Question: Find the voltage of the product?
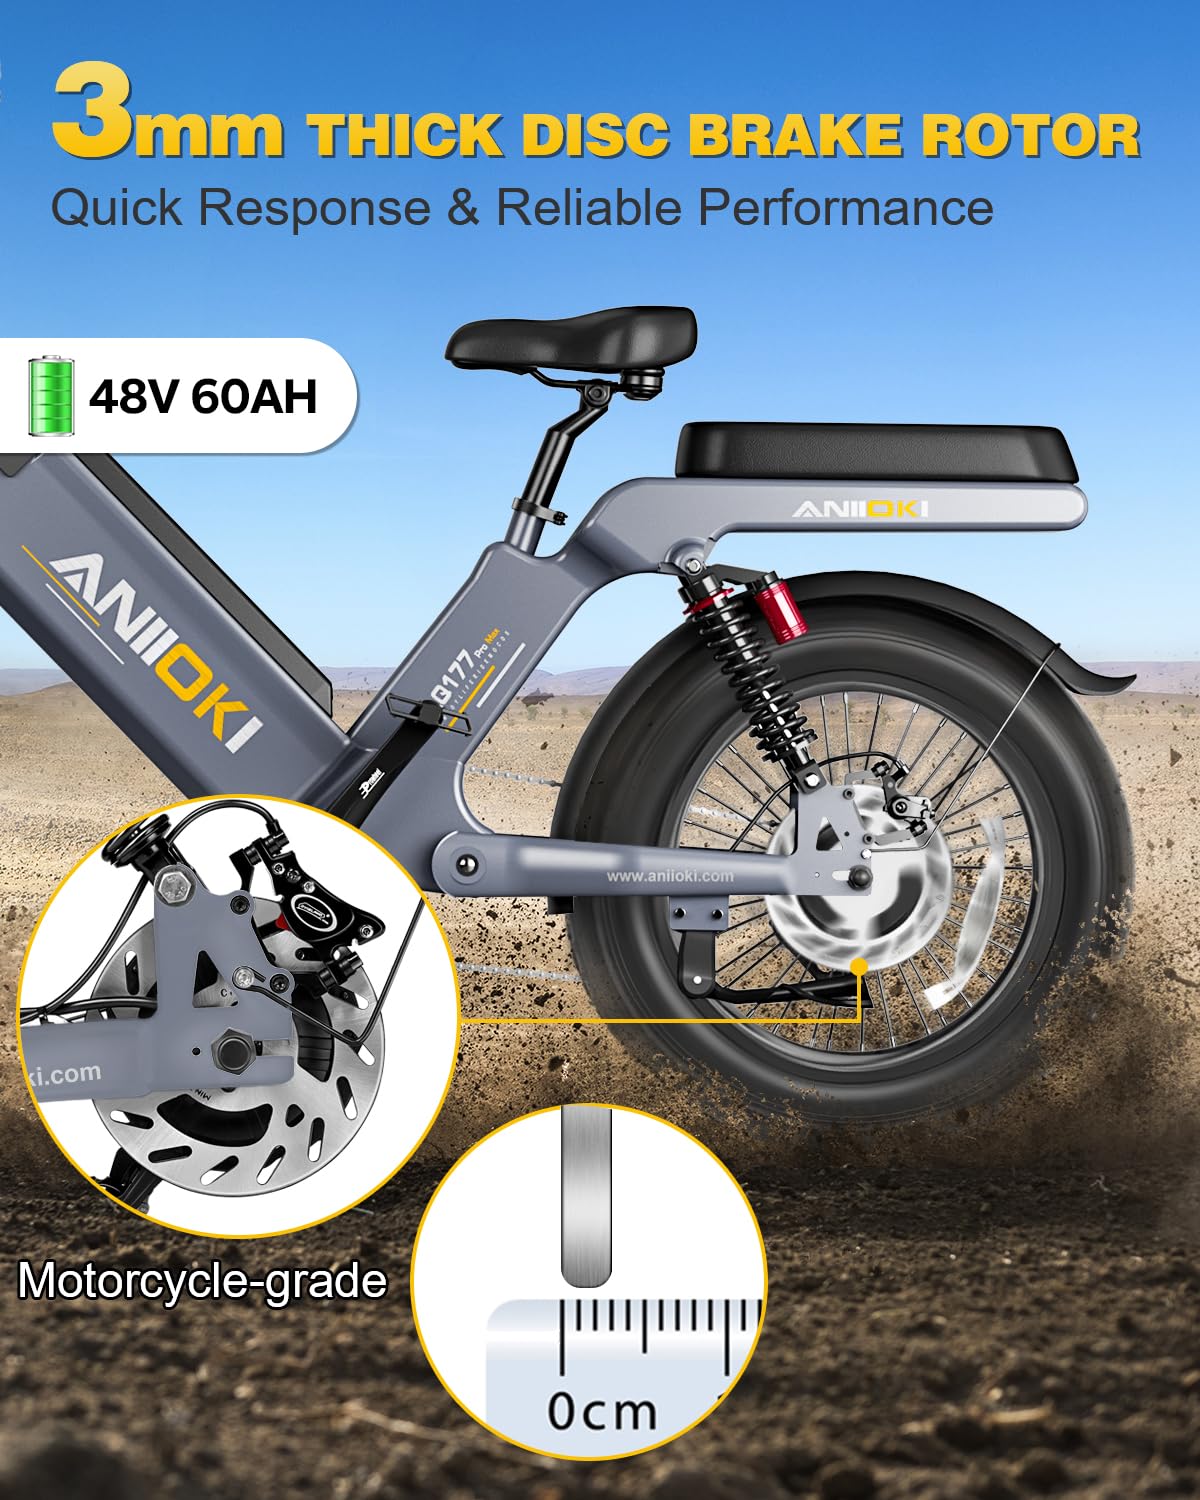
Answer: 48.0 volt